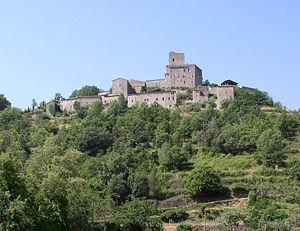
La liste des châteaux de l'Ardèche recense de manière non exhaustive les mottes castrales ou châteaux de terre, les châteaux, château fort ou château de plaisance, les châteaux viticoles, les maisons fortes, les manoirs, situés dans le département français de l'Ardèche. Il est fait état des inscriptions et classements au titre des monuments historiques.
Montréal est une commune française située dans le département de l'Ardèche, en région Auvergne-Rhône-Alpes.
Le château de Montréal est un château situé sur la commune de Montréal, dans le département de l'Ardèche.